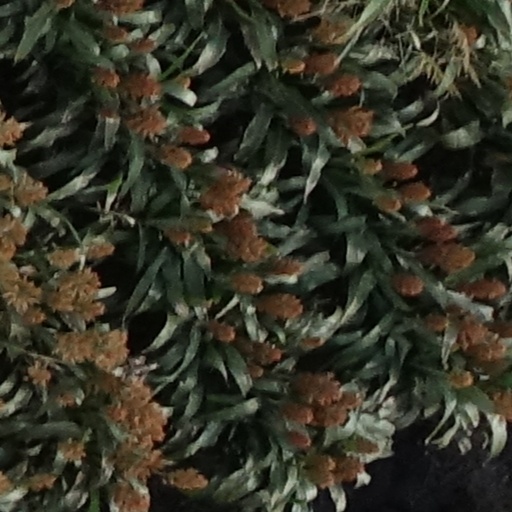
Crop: sorghum